History of the DC Universe

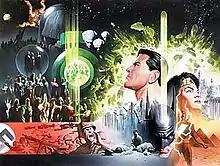
The cover to the "History of the DC Universe" trade paperback. Art by Alex Ross.

History of the DC Universe is a two-issue comic book limited series created by writer Marv Wolfman and artist George Pérez which was published by DC Comics following the end of "Crisis on Infinite Earths".